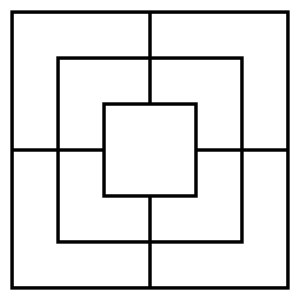
Mølle (spil) / Bræt
Møllebræt
Mølle er et brætspil for to personer, hvor man ved at placere tre af sine brikker på stribe – en såkaldt "mølle" - kan fjerne en af modspillerens brikker. Målet med spillet er at reducere modspilleren til to brikker eller blokere alle modspillerens træk.